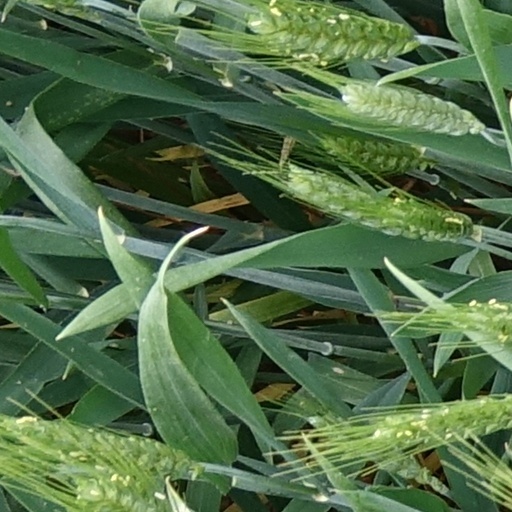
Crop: wheat